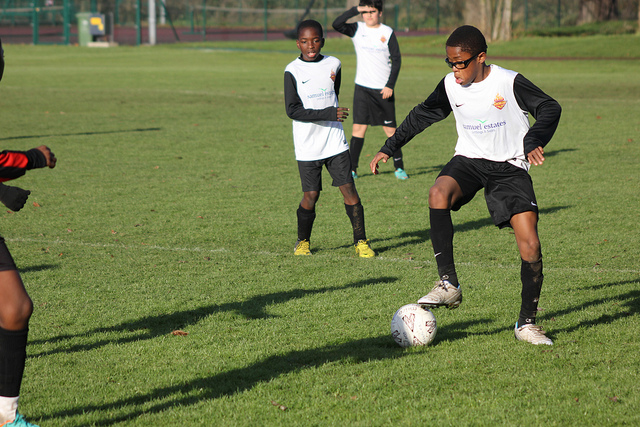
những cầu thủ bóng đá trẻ đang luyện tập đá bóng trên sân